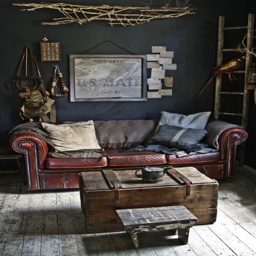
charcoal grey wall contrasts beautifully against the worn leather sofa and aged timber .